Tobruk (game)

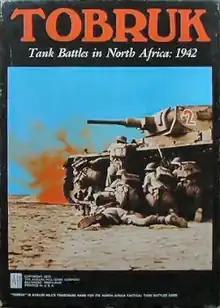

Tobruk, subtitled "Tank Battles in North Africa 1942", is a board wargame published by Avalon Hill in 1975 that simulates tank combat in North Africa during World War II.